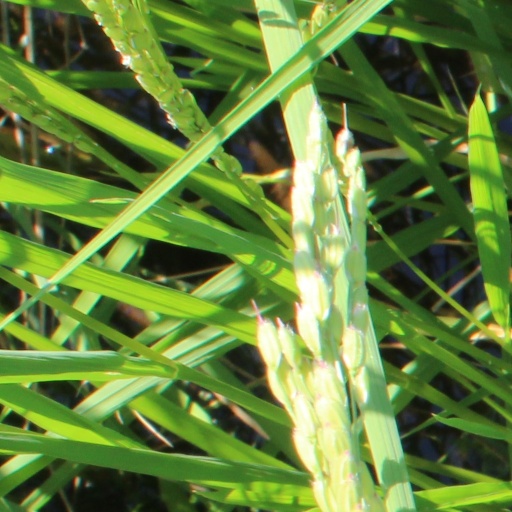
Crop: rice